Steephead valley

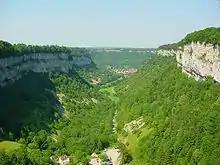
The "Reculée de Baume"

A steephead valley, steephead or blind valley is a deep, narrow, flat bottomed valley with an abrupt ending. Such closed valleys may arise in limestone or karst landscapes, where a layer of permeable rock lies above an impermeable substrate such as marl. Water flowing through a steephead valley leaves via one or more ponors or sinkholes.